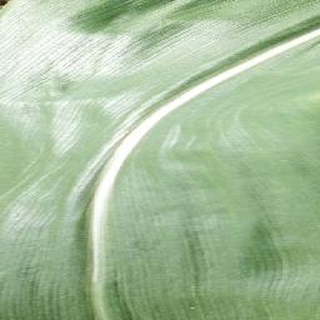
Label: healthy_corn